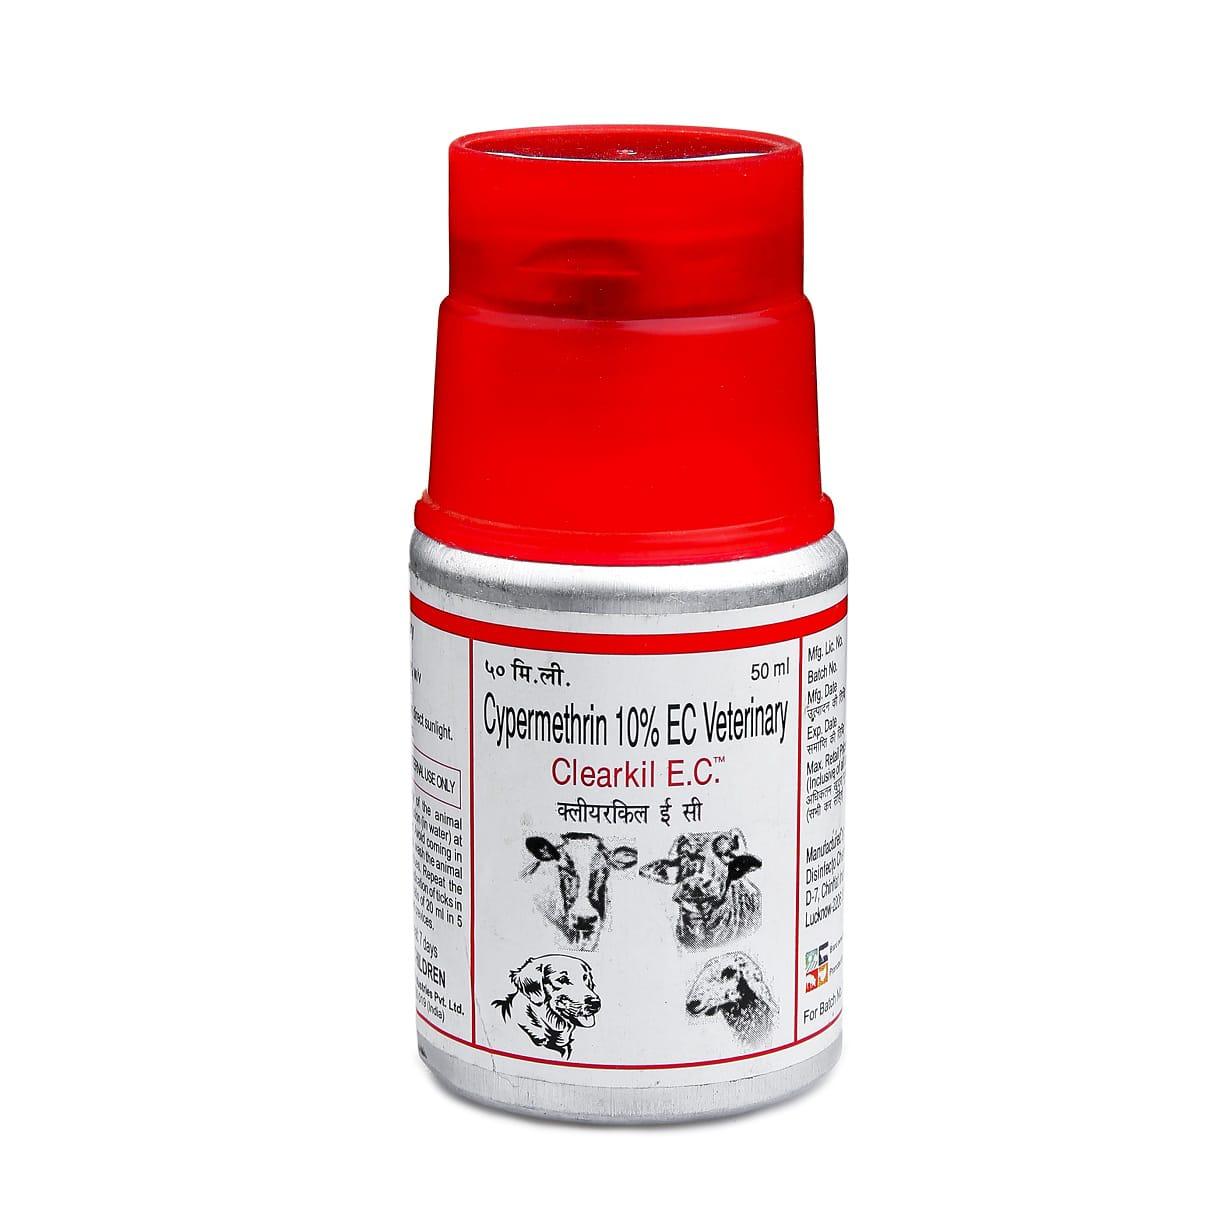
Chupa ya rangi nyeupe na kifuniko chekundu ikiwa na picha ya mifugo mbalimbali, ni mfano wa dawa za mifugo zinazopatikana kwenye maduka ya pembejeo za kilimo na dawa za mifugo. Dawa hizo hutumika kama kinga na tiba ya magonjwa kwa wanyama na huonyesha umuhimu wa kuwahudumia mifugo kwa njia bora ili kuhakikisha afya na ustawi wao.